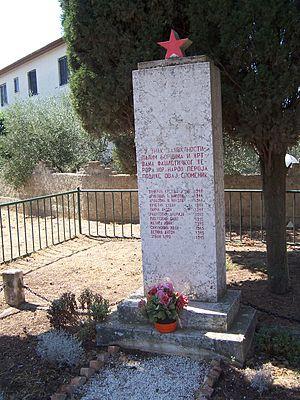
Cet article recense les monuments à la Seconde Guerre mondiale en Croatie.